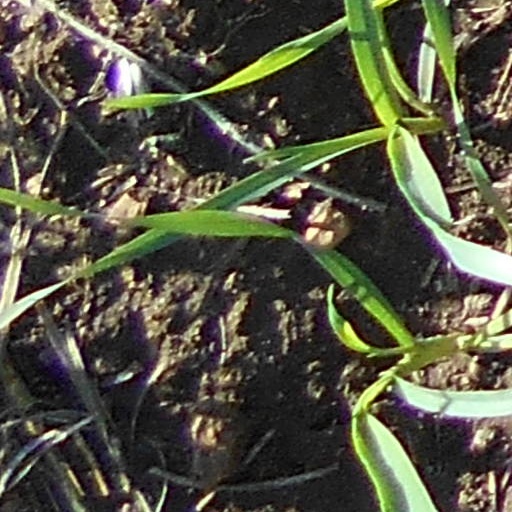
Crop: wheat